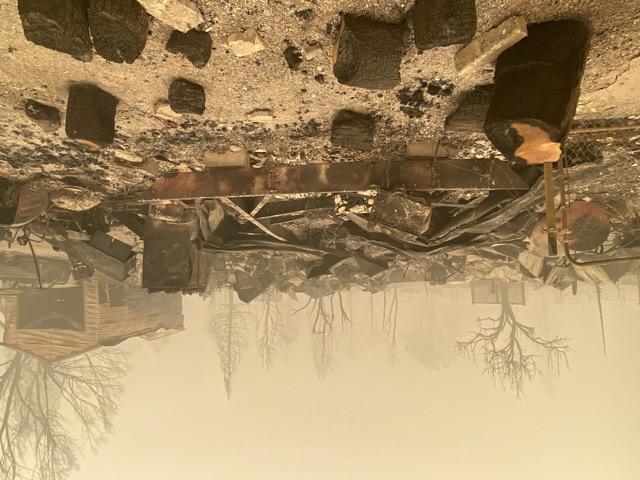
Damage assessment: destroyed